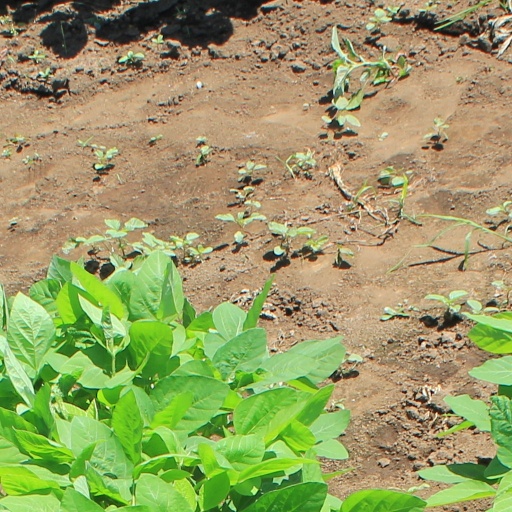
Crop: soybean